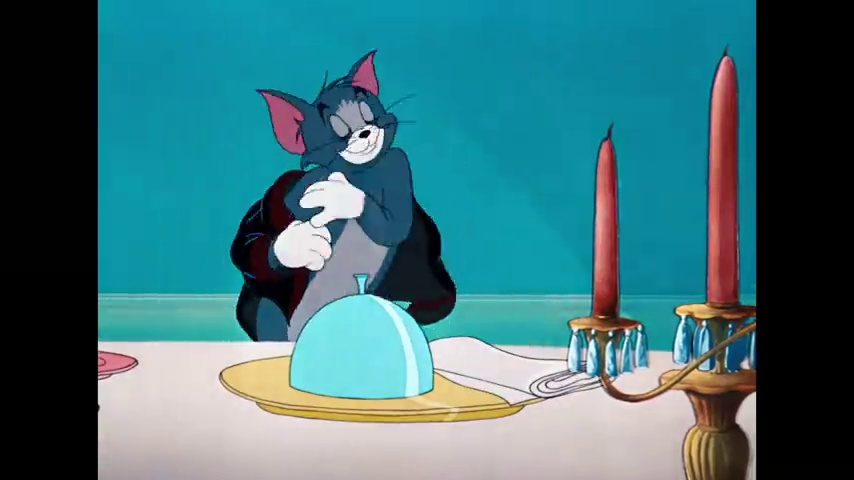
Portrait style: Cartoon Portrait